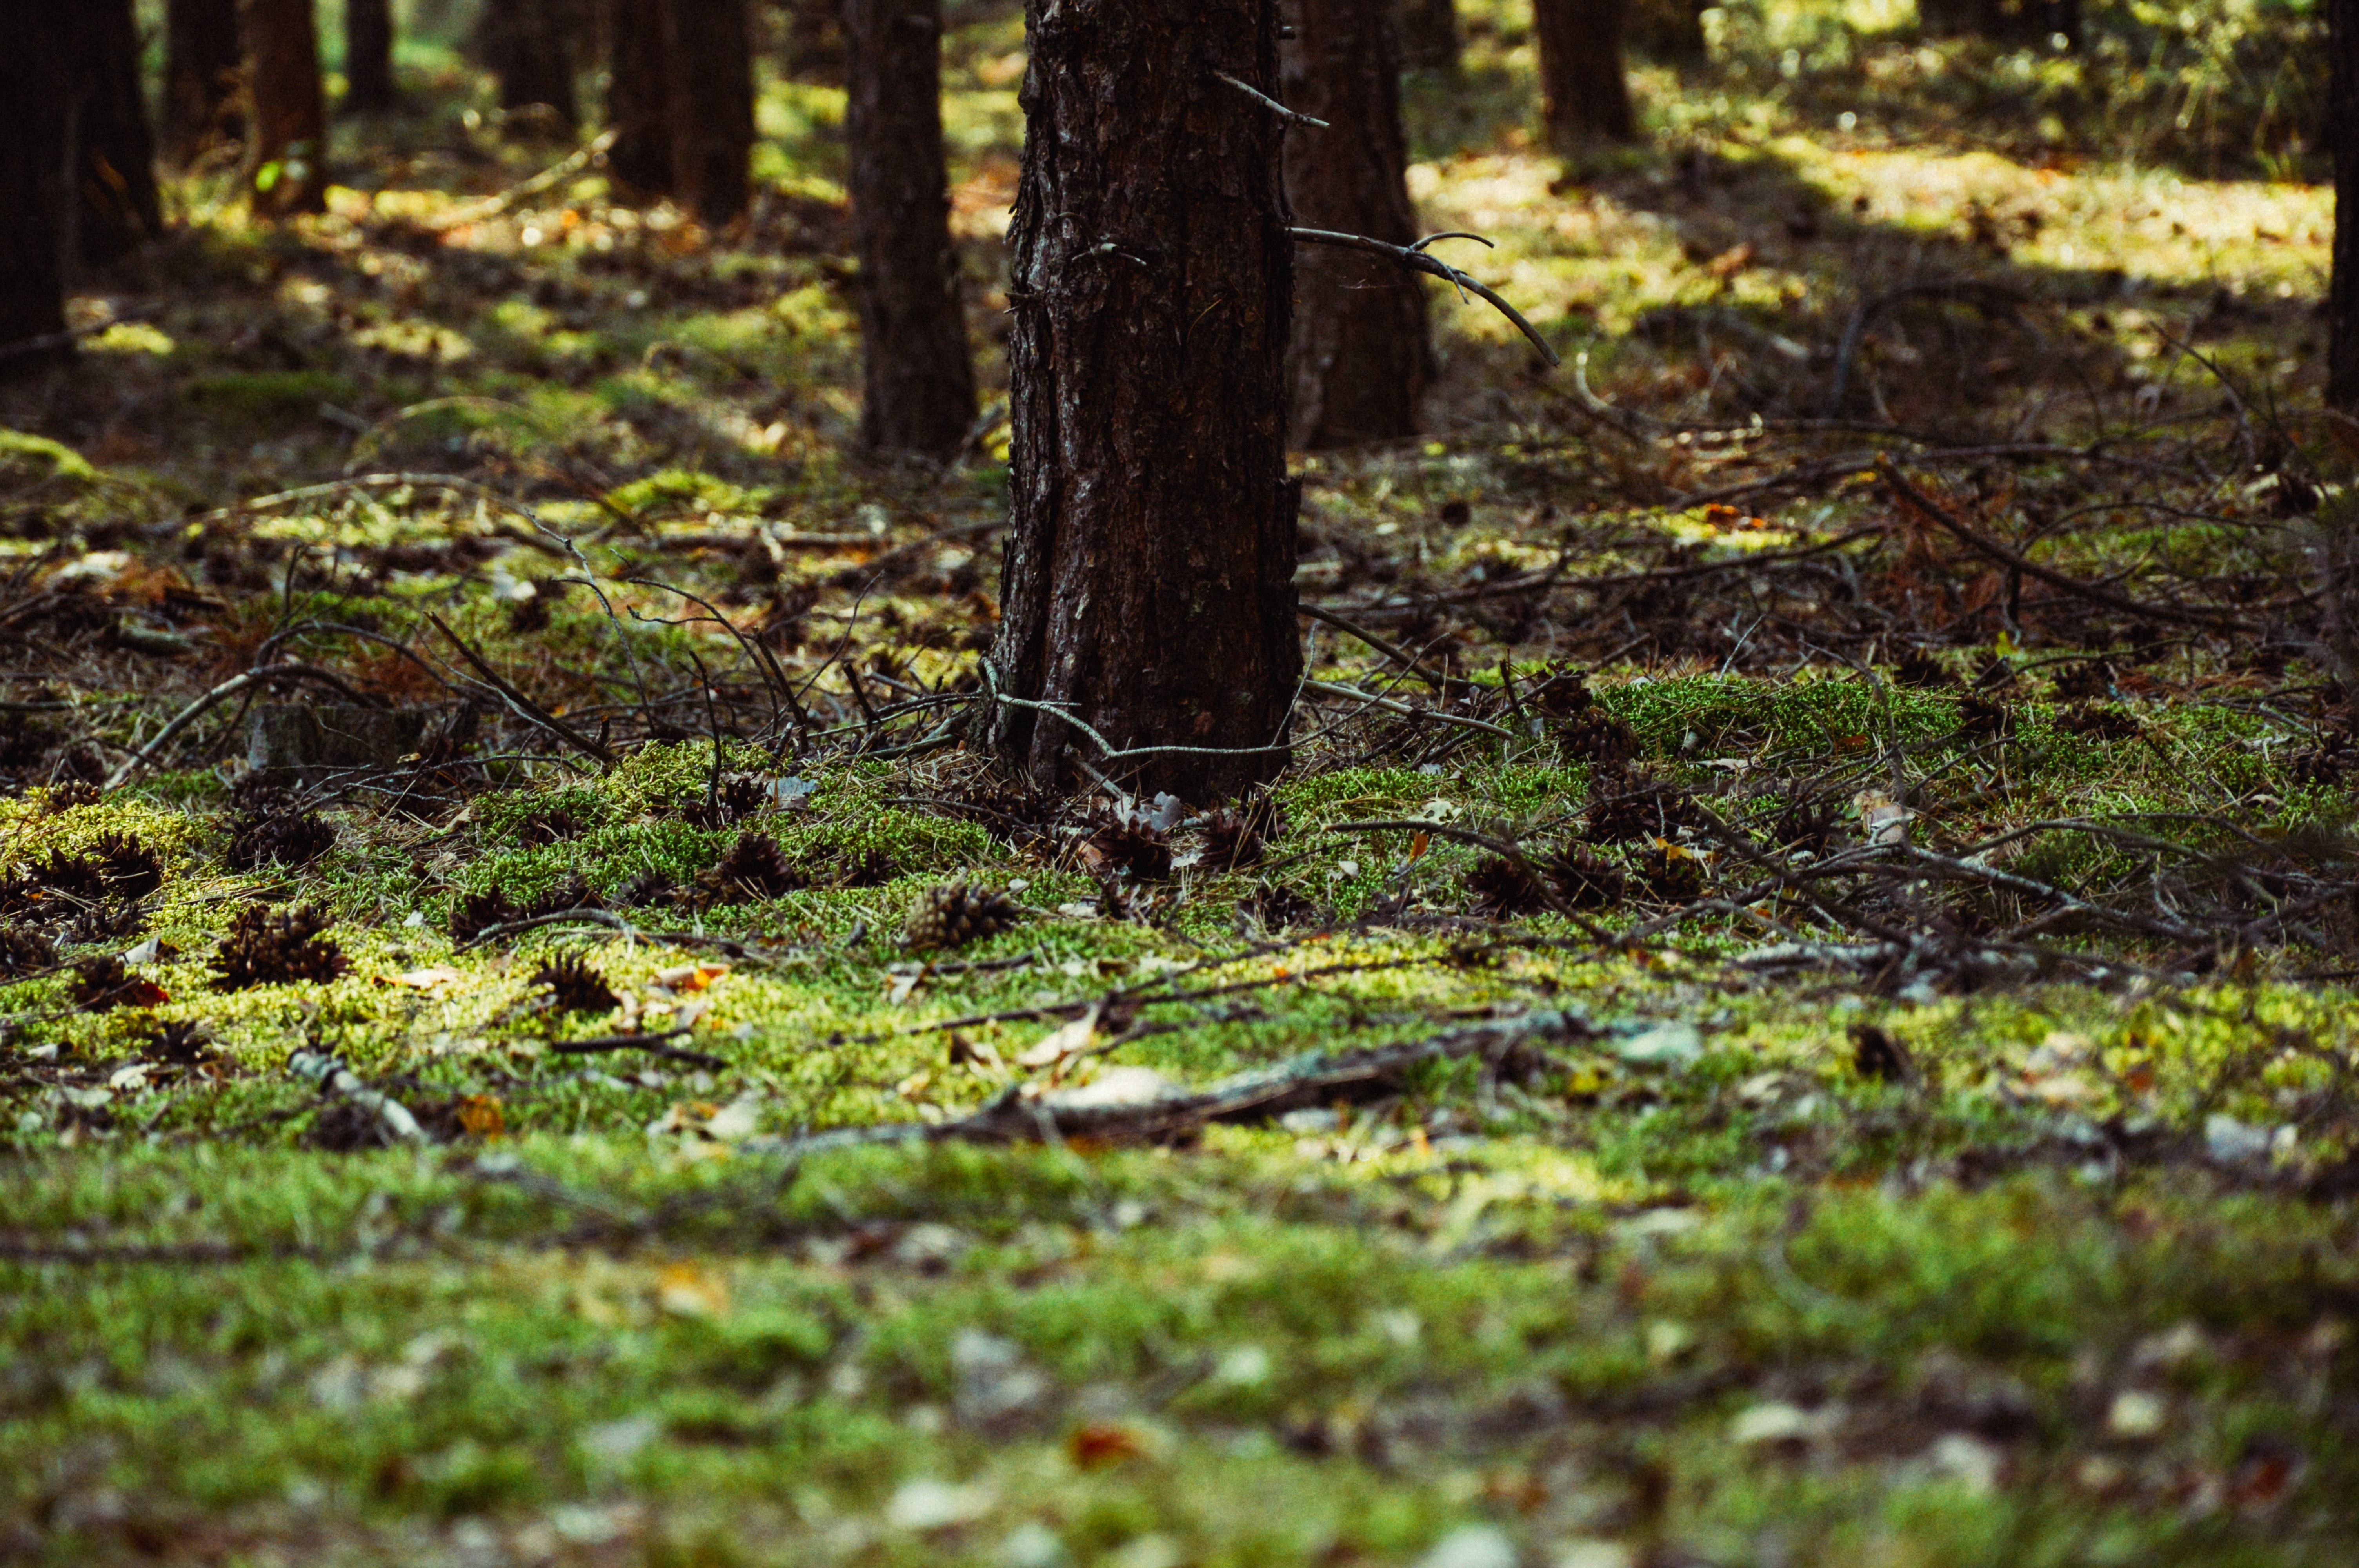
landscape, tree, nature, forest, grass, outdoor, swamp, wilderness, branch, plant, wood, sunlight, leaf, flower, trunk, summer, moss, wildlife, environment, stream, spring, green, jungle, natural, autumn, park, flora, season, leaves, sunny, daylight, rainforest, deciduous, wetland, woodland, habitat, ecosystem, forest trees, natural environment, woody plant